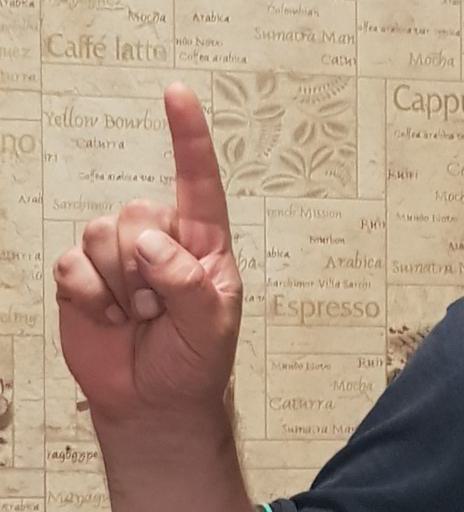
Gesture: one